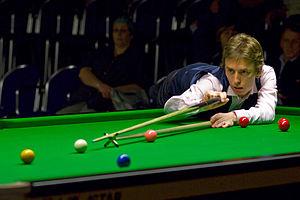
Le championnat du monde de snooker 1997 a lieu du 19 avril au 5 mai 1997 au Crucible Theatre de Sheffield en Angleterre.
Ken Doherty est un joueur professionnel Irlandais de snooker né le 17 septembre 1969.